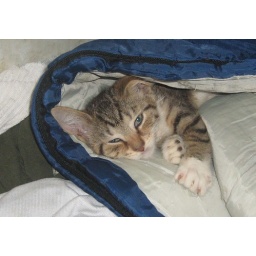
Winston Jr. in the family sleeping bag 2.